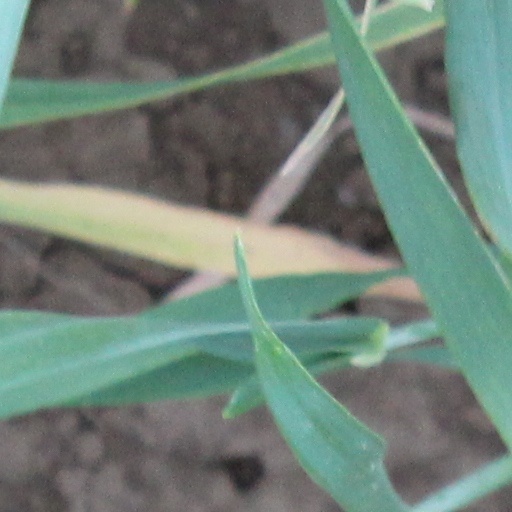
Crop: wheat